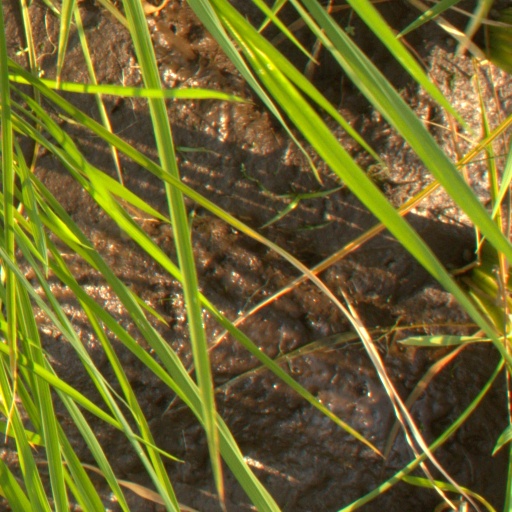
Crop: rice